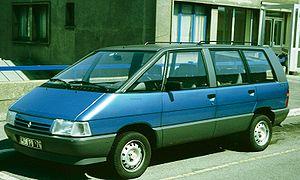
La Renault Espace est une gamme d'automobile monospace du constructeur français Renault. Elle est lancée en 1984, en 1991 puis en 1996, renouvelée en 2002 et enfin depuis 2015.